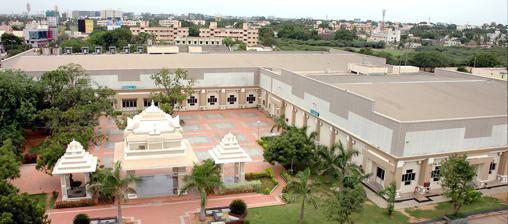
Building: Chennai Trade Centre
Country: India
Year built: 2001
Building in India Chennai Trade Centre A bird's eye view of the Chennai Trade Centre General information Type Exhibition Centre and Auditorium Architectural style Ethnic Location Nandambakkam , Chennai , India Coordinates 13°00′53″N 80°11′27″E / 13.0148°N 80.1909°E / 13.0148; 80.1909 Construction started 2000 Completed 2001 Inaugurated 2001 Cost ₹ 300 million Owner Tamil Nadu Trade Promotion Organisation (TNTPO) Technical details Floor area 8,348 m 2 (90,000 sq ft) Design and construction Architect(s) C R Narayan Rao Chennai Trade Centre is a permanent exhibition complex in Nandambakkam , Chennai , hosting several trade fairs and conventions round the year. It is the first fair infrastructure that has been developed by India Trade Promotion Organisation (ITPO)—the premier trade promotion agency of the Government of India , Ministry of Commerce and Industry—outside Delhi . A joint initiative of the ITPO and the Tamil Nadu Trade Promotion Organisation, which hold 51 and 49 percent stakes, respectively, the Trade Centre was designed by C R Narayan Rao, and was commissioned in January 2001, while the convention centre was commissioned on 1 November 2004. The exhibition hall was constructed at an estimated cost of ₹ 23 crore and the convention centre at a cost of ₹ 22 crore. Together, these centres cover 10,560 sq m and are fully booked for 75 days in a year. Built over an area of 25.48 acres, the centre comprises four modules of 4,400 m 2 each of exhibition halls and support services to be built in a phased manner. In the first phase, two air-conditioned halls without pillars or columns encompassing areas of 5,000 m 2 and 1,850 m 2 were constructed. There are three halls, viz, Hall No. 1 (4,400 m 2 ), Hall No. 2 (1,760 m 2 ) and Hall No. 3 (4,400 m 2 ). The halls feature a height of 6 m to display all merchandise including machinery. These have been supplemented recently with a modern, fully air-conditioned convention centre . All the halls are inter-linked, and Hall No. 3 is connected with the convention centre. The convention centre can accommodate 2,000 people with a provision for dividing the hall into two equal parts and has an audiovisual facility suitable for multi-purpose use such as conferences, conventions, cultural shows, and so forth. The Chennai Trade Centre is managed by Tamil Nadu Trade Promotion Organisation (TNTPO), a joint venture of ITPO and Tamil Nadu Industrial Development Corporation (TIDCO). Location The Chennai Trade Centre is located in Nandambakkam on the arterial Mount-Poonamallee Road . It lies in the northern fringe of the Chennai Airport at a distance of about 6 km from the airport and 1.5 km from the Kathipara Junction . The nearest railway station is St Thomas Mount Railway Station of the Chennai Suburban Railway Network . Facilities Fountain at the Trade Centre Chennai Trade Center in January 2021 Chennai Trade Center Entrance The Trade Centre is 6,714 m 2 which includes a multi-purpose hall of 1,900 m 2 , a stage of 500 m 2 , a banquet hall of 750 m 2 , a lounge of 269 m 2 , and business and meeting rooms. The multi-purpose hall can accommodate 1,500 people. The open plaza at the entrance is about 800 m 2 with a uniquely designed porch. There are also VIP lounges/rest rooms and green rooms for the stage performers. The special facilities available in the convention centre are sliding partition, infra-red digital interpretation systems, theatrical lighting system, fire protections with sprinklers and smoke detectors , modern audio and video system, meeting rooms, banquet hall , protocol and VIP lounge, business centre, information booth, parking facilities, multiple screen backdrops with cyclorama screen and multiple interpretation facility for 1+5 languages, video projector facility, integrated remote control for stage lightings, video and audio. The Chennai Convention Centre, with 67,000 sq ft of air-conditioned space and 75,000 sq ft of lawns, provides conferencing and banqueting space ranging from 250 sq ft to 20,000 sq ft to accommodate 25 to 2,000 persons. Other features of the Trade Centre include a couple of 1,000 kVA transformers with a couple of HT feeders and 100% stand-by generators, 200 lines with Department of Telecom (DoT) exchange for telephone facilities, heavy-duty flooring with a bearing capacity of approximately 5 tonnes per square metre and a sewage treatment plant. In 2009, 135 events were held at the venue and the three halls and convention centre were used for 279 days in the year. In 2010, 84 exhibitions and 107 conventions were held occupying 357 days as against a solitary show in 2001. As of 2020, the occupancy rate is 75 percent, which is the highest in the country. The annual international leather fair is a permanent fixture at the exhibition centre. The performance of the exhibition centre is shown in the table below: Year Number of events Number of occupancy days Total area (in m 2 ) Revenue (in crore ₹ ) 2001-02 18 88 43,211 3.1472 2002-03 28 125 2,41,866 5.1229 2003-04 35 156 4,33,072 6.1758 2004-05 41 220 6,06,254 7.2865 2005-06 38 217 5,74,583 6.9771 2006-07 80 250 2006-07 From the day of its inception till March 2005, the convention centre hosted 25 events with an occupancy days of 38 generating a revenue of ₹ 70.21 lakhs. During 2005–06, it hosted 80 events with 130 occupancy days generating a revenue of ₹ 2.3473 crore. Expansion plans ITPO has acquired an additional 10 acres of land from the Tamil Nadu government for the expansion of the Chennai Trade Centre. There are plans to add about 10,000 m 2 with two more halls and to double the exhibition area at a cost of ₹ 1000 million. Former Deputy Chief Minister M K Stalin launched the ₹ 2500 million expansion work of the Chennai Trade Centre on 26 February 2011. The expansion work will commence in July 2011 and will be completed in March 2013. It includes the construction of six air-conditioned exhibition halls, each on 66,000 sq ft, on each of the two floors, and a basement parking facility of 74,000 sq ft with a capacity to accommodate 2,000 cars and an equal number of two-wheelers. Taamaesek Engineering Consortium have been appointed consultants for the expansion work. As of 2020, the Tamil Nadu Trade Promotion Organisation (TNTPO) is in the process of doubling the centre's capacity at a cost of ₹ 2890 million to 40,000 sq m. An additional 9.5 acres of land will be added in the expansion. It will have a convention hall to seat 4,000 people and a multi-level car parking to accommodate 1,000 cars. The process is expected to be completed in 18 months. See also India portal Economy of Chennai World Trade Center, Chennai References